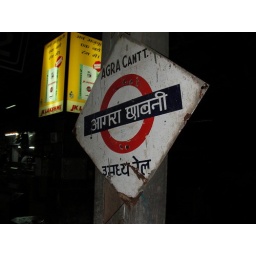
the london underground sign in the Agra train station